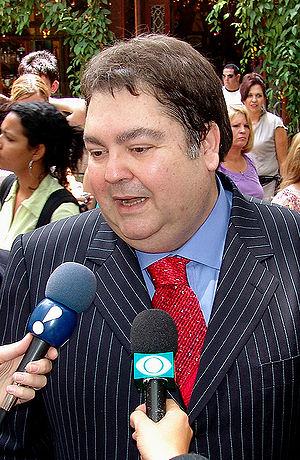
Fausto Corrêa da Silva, mieux connu comme Fausto Silva, ou tout simplement Faustão, est un animateur de télévision brésilien.